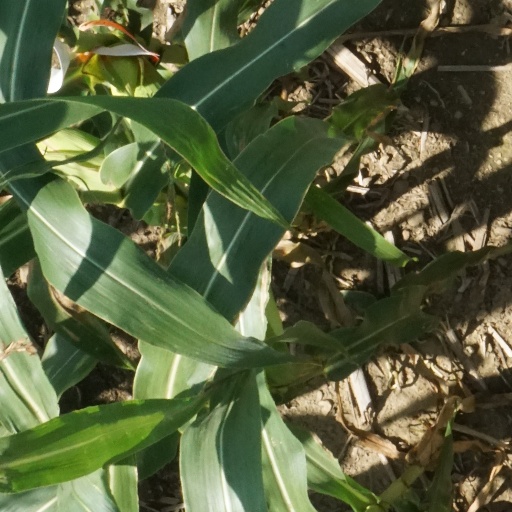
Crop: maize; corn